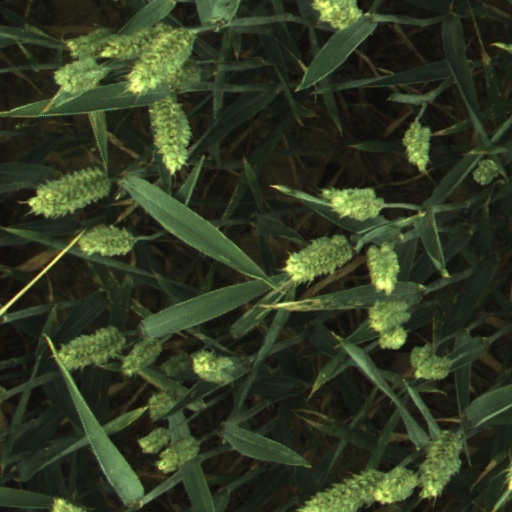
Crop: wheat